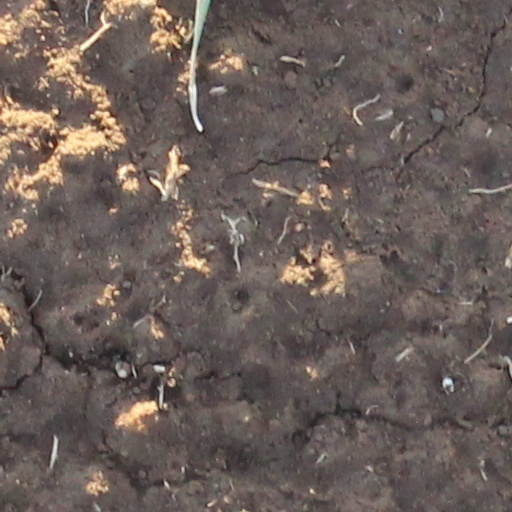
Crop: wheat